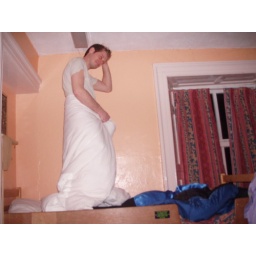
Why boys should not go in to the girls room..